Willis Way station

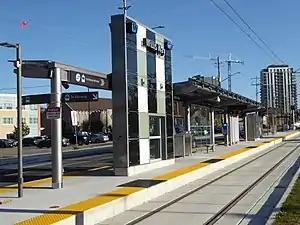
Station structurally complete, October 2017

Willis Way is a stop on the Region of Waterloo's Ion rapid transit system. It is located on Caroline Street in Waterloo, at Willis Way. It opened in 2019.